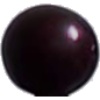
Label: cherry_wax_black